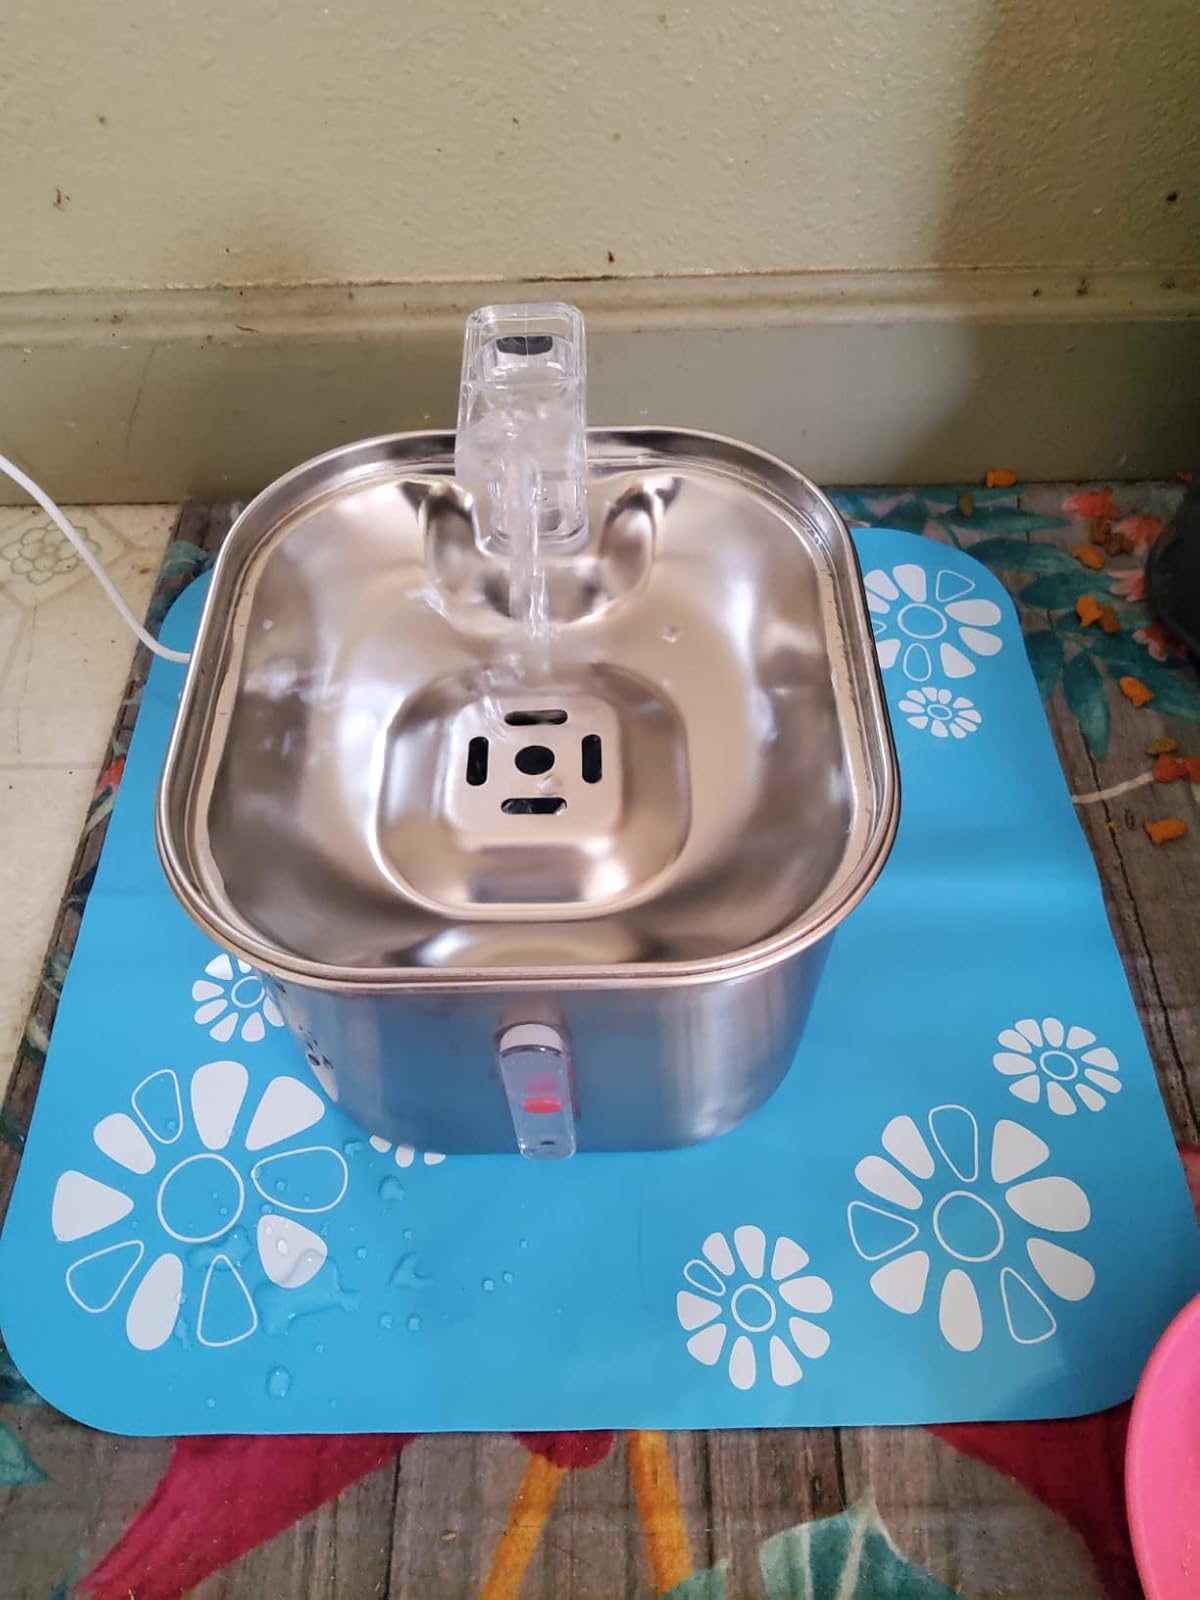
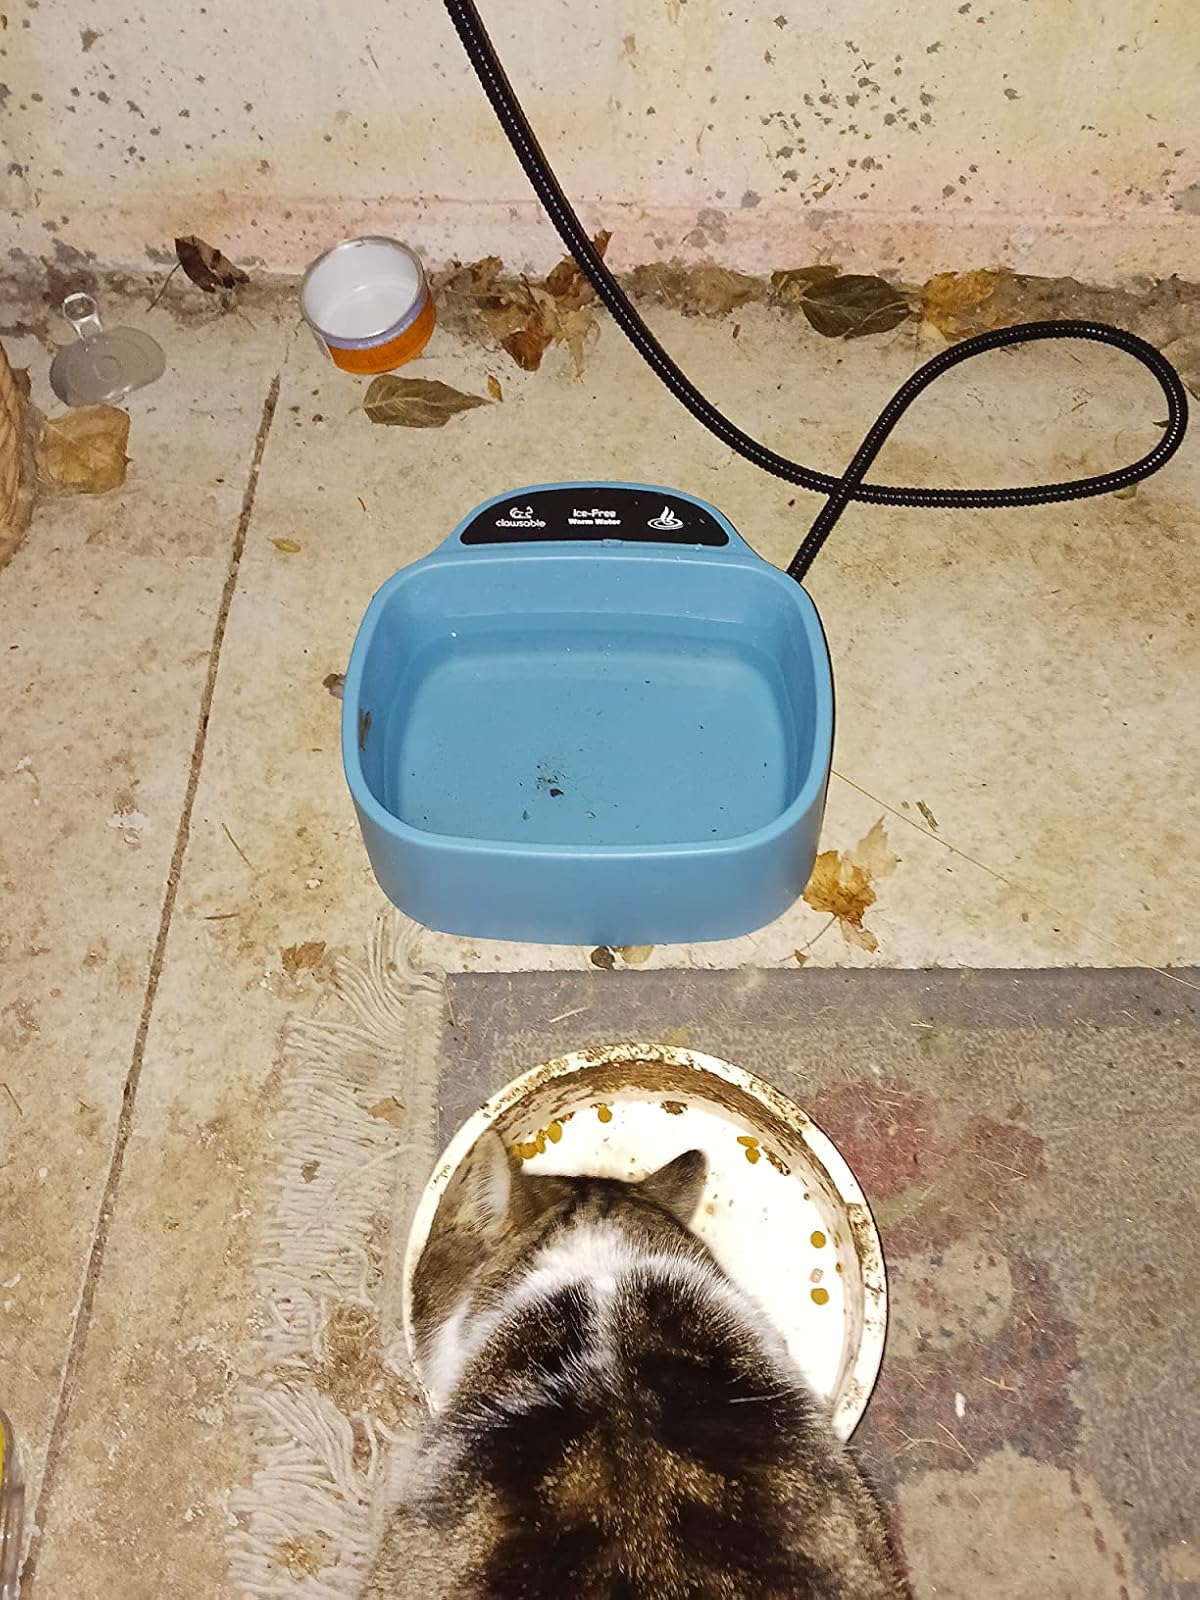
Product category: items_bowl
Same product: no